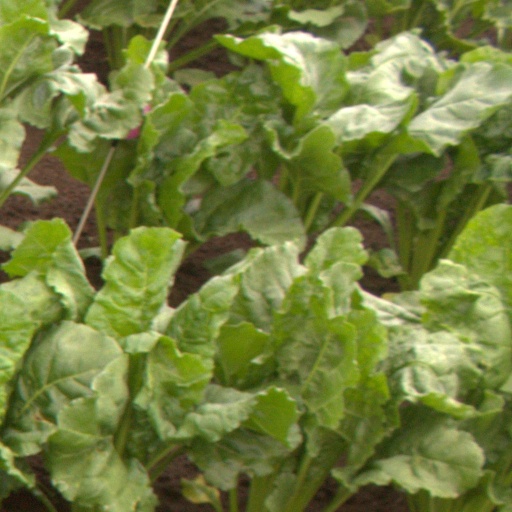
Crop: sugar beet